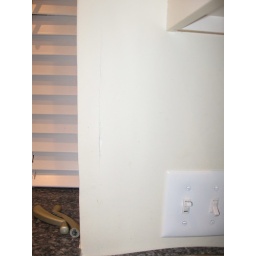
Crack in Kitchen on the wall next to window